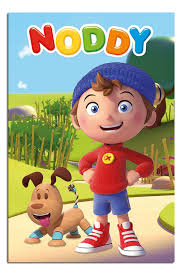
Portrait style: Cartoon Portrait